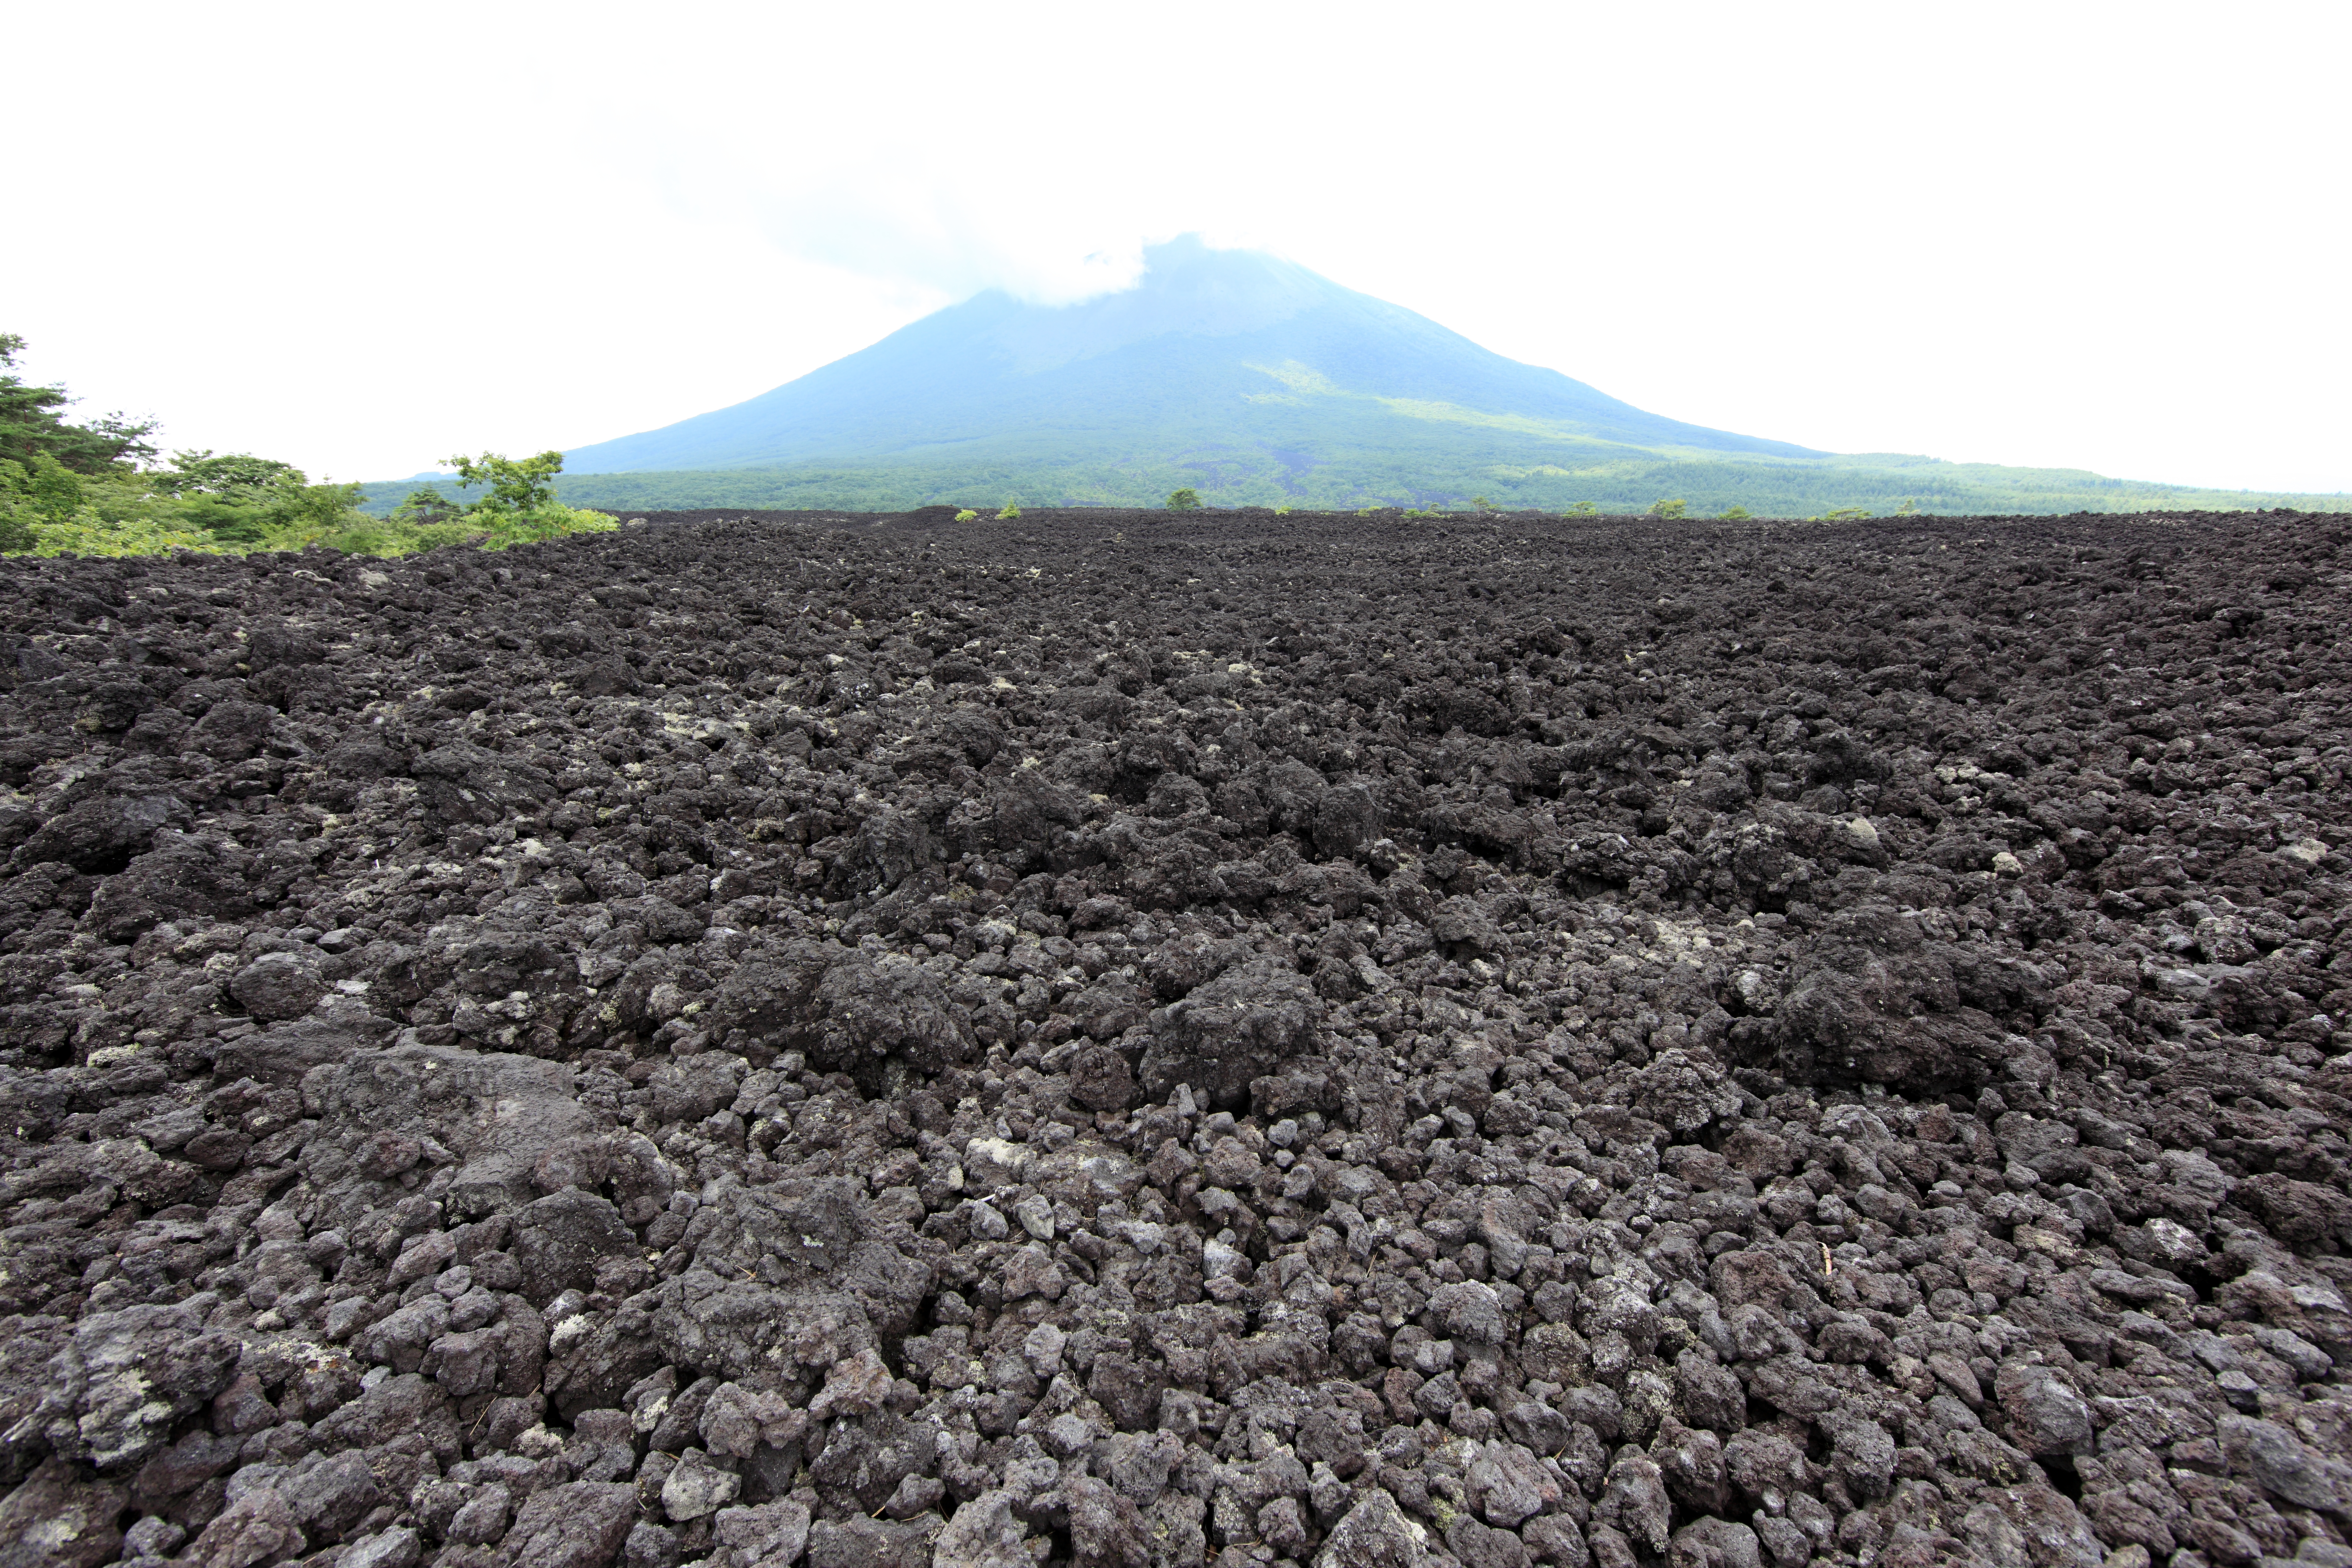
field, asphalt, high, volcano, soil, plain, geology, plateau, 5d, hires, markii, ecosystem, hi, res, resolution, iwate, hachimantai, tundra, landform, geographical feature, geological phenomenon, volcanic landform, spoil tip